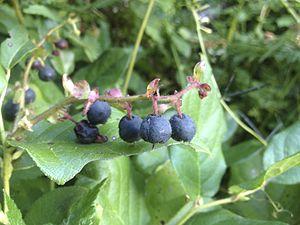
Gaultheria shallon, la gaulthérie shallon ou palommier est une espèce de la famille Ericaceae et du genre des gaulthéries, indigène de la côte ouest de l'Amérique du Nord.